2015 Puskás Cup

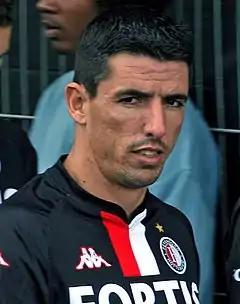
Former Feyenoord star, Roy Makaay drew the teams for the 2015 Puskás Cup in Felcsút, Hungary

The 2015 Puskás Cup was won by Budapest Honvéd by beating three-time champions La Fábrica in the final on 6 April 2015 at the Pancho Arena in Felcsút. Hagi Academy finished third by beating Feyenoord Academy. The home side, Puskás Akadémia finished fifth by beating Panathinaikos 2–1.